Post-2008 Irish economic downturn

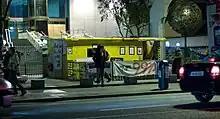
The Occupy Dame Street camp in Dublin.

The closure of the Accident & Emergency Department at Roscommon hospital led to continued protests by the Roscommon Hospital Action Committee.